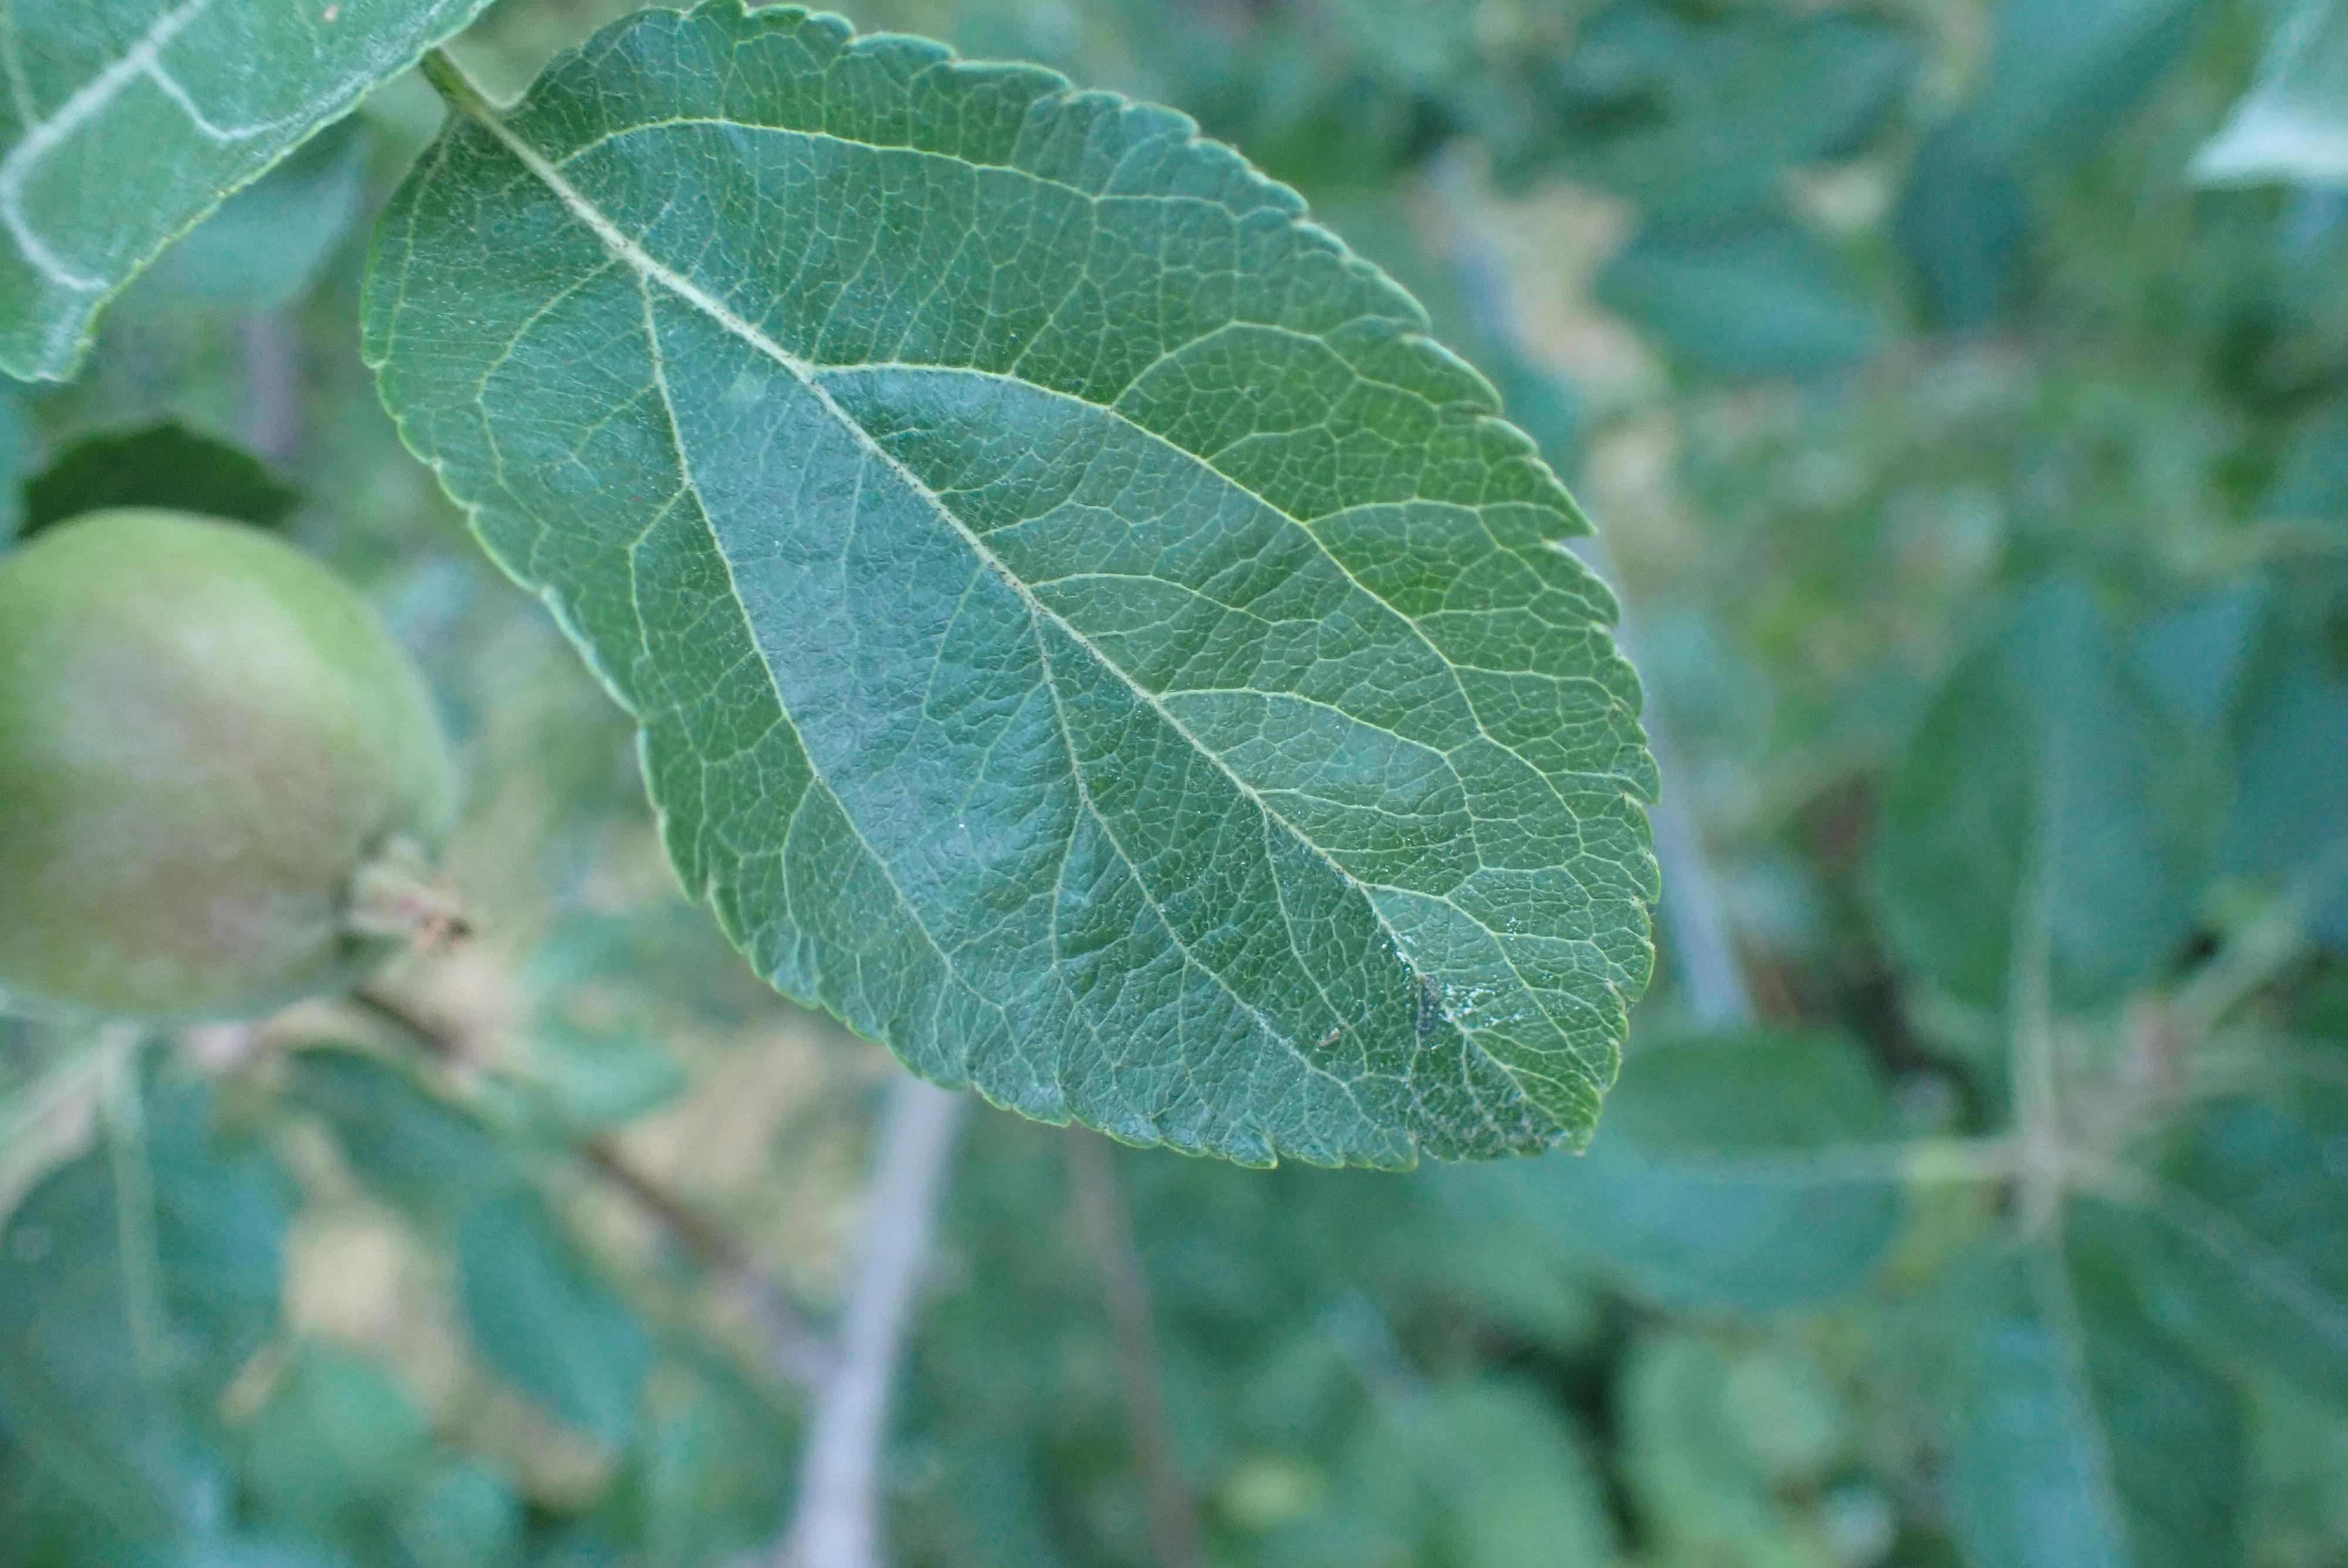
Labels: healthy